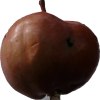
Label: Apple 18